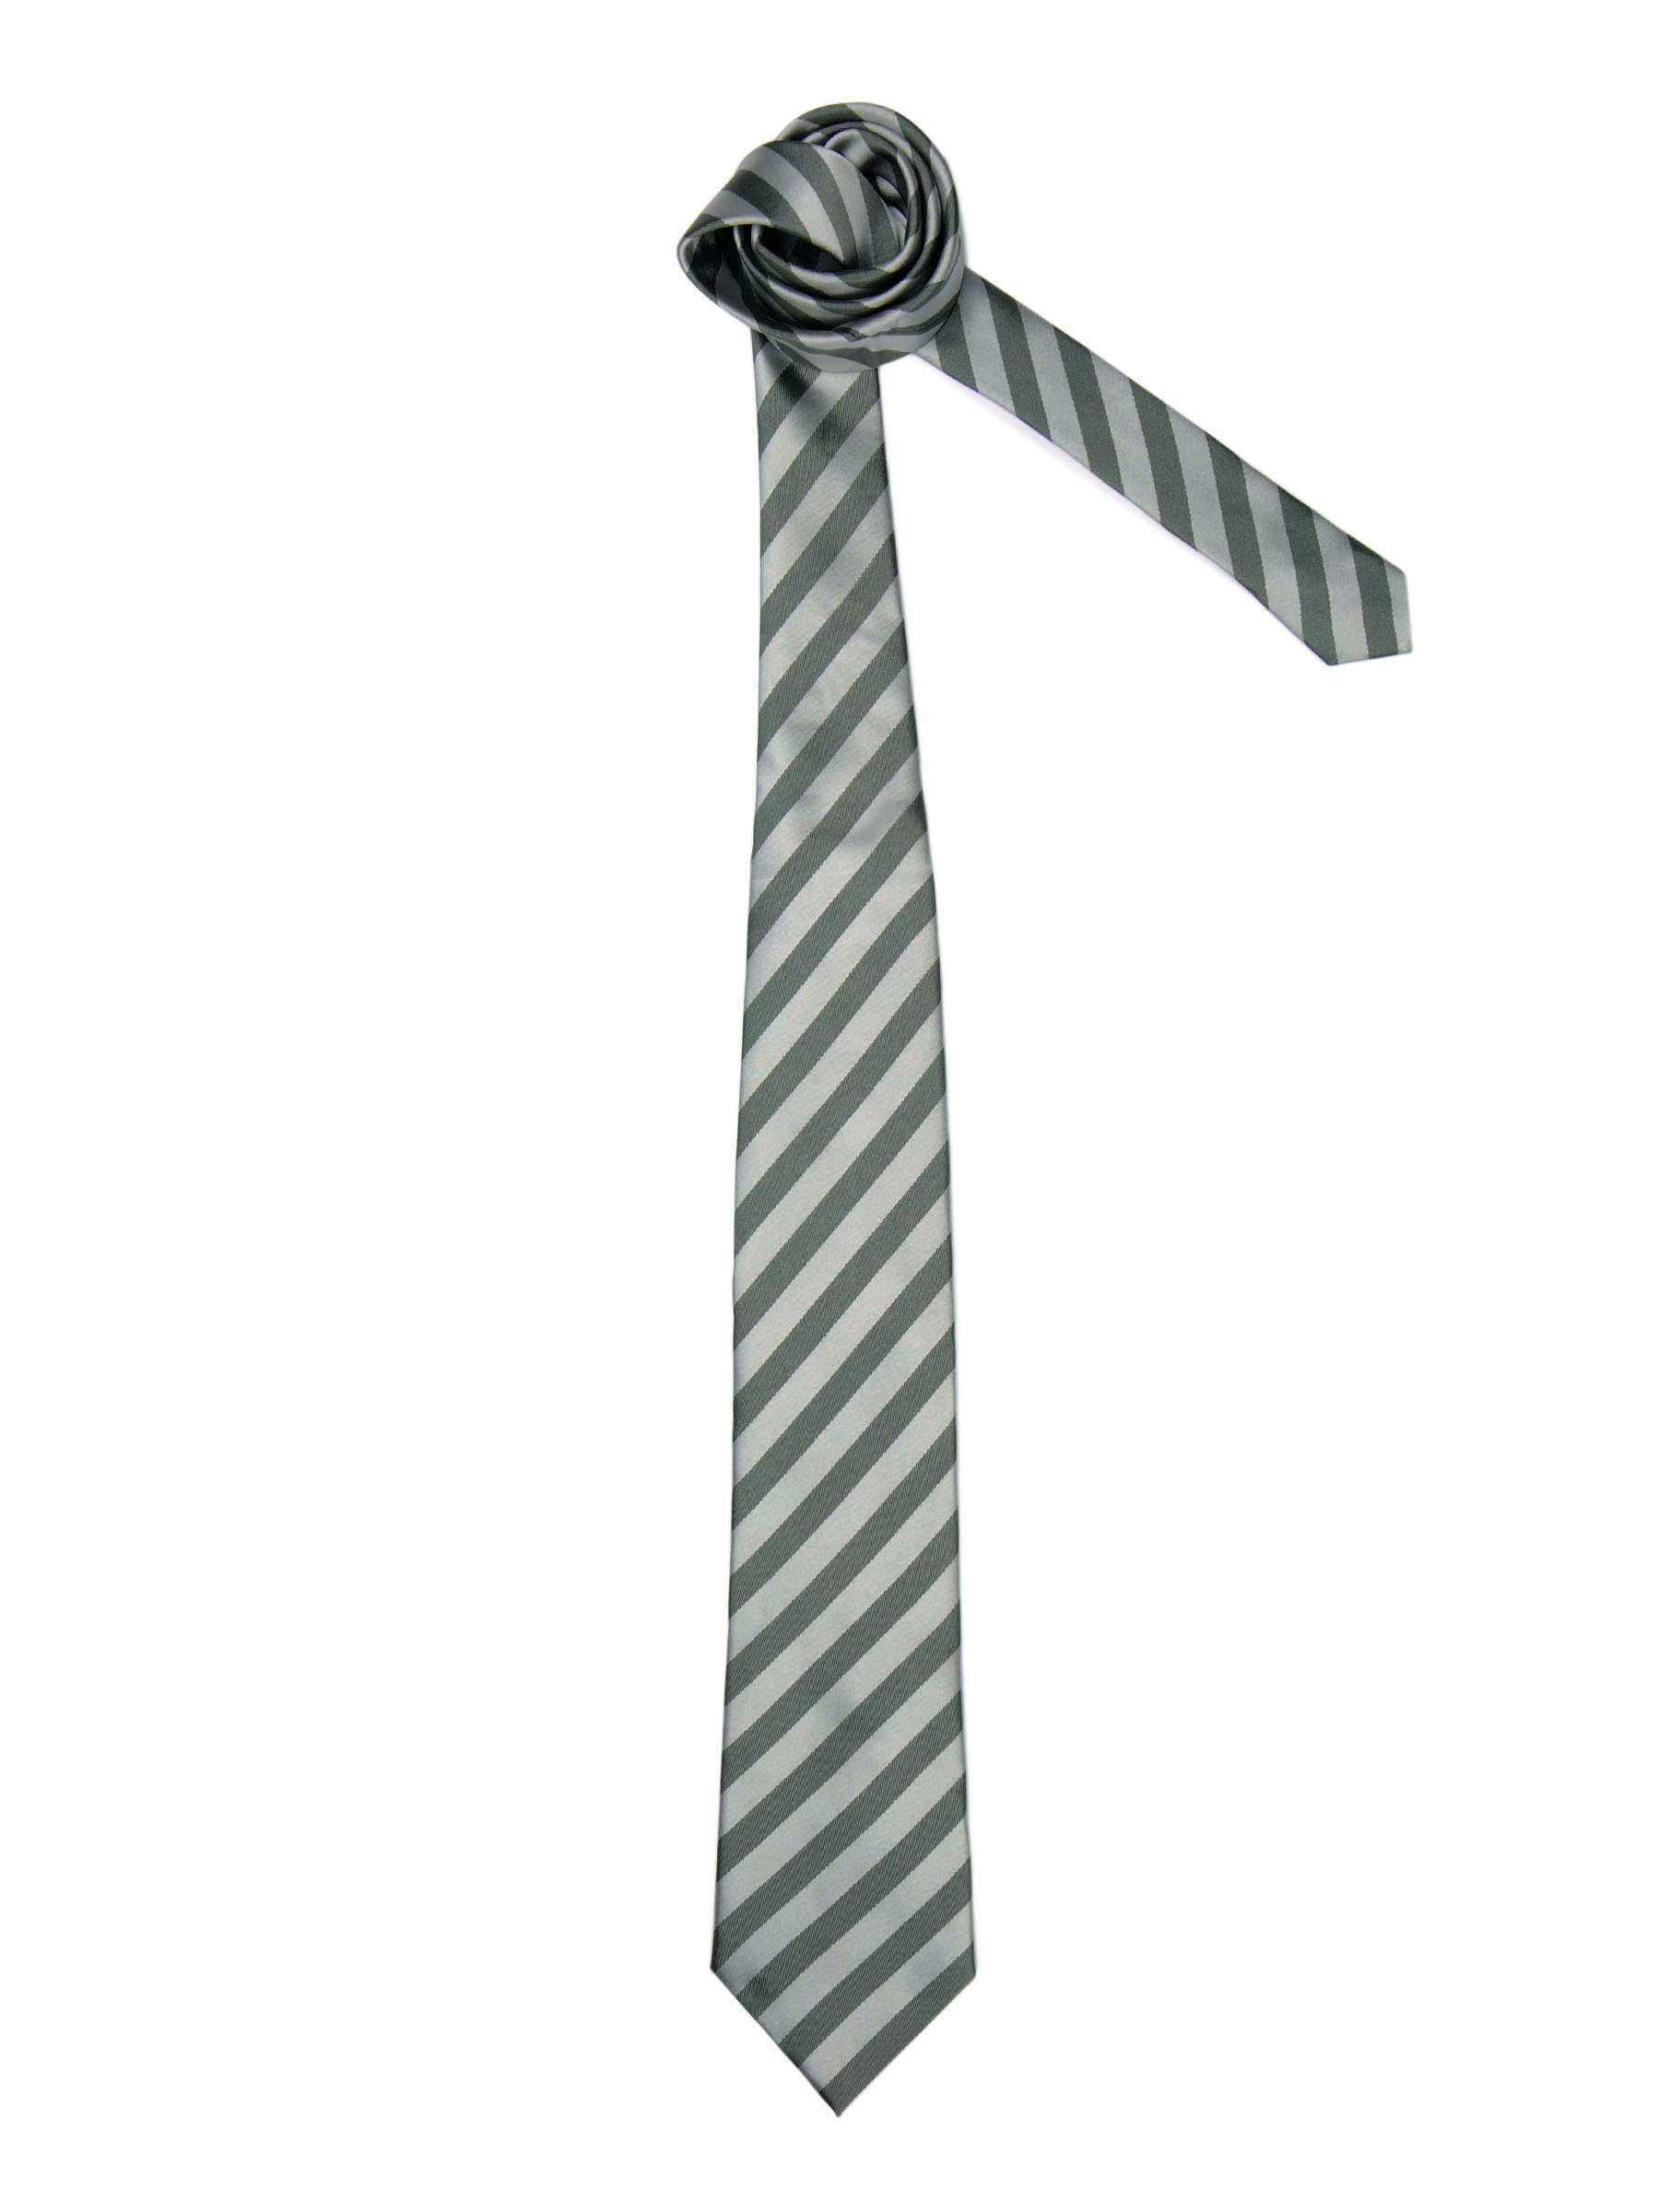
Peter England Men Elite Grey Tie
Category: Accessories / Ties / Ties
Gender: Men
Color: Grey
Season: Summer 2011
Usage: Formal